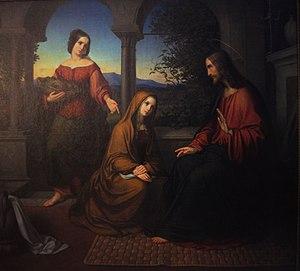
Adolf Zimmermann est un peintre prussien.